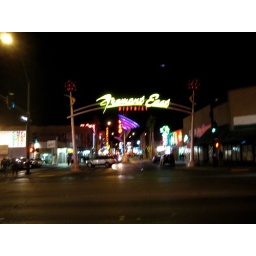
Freemont East sign with the martini glass in the background